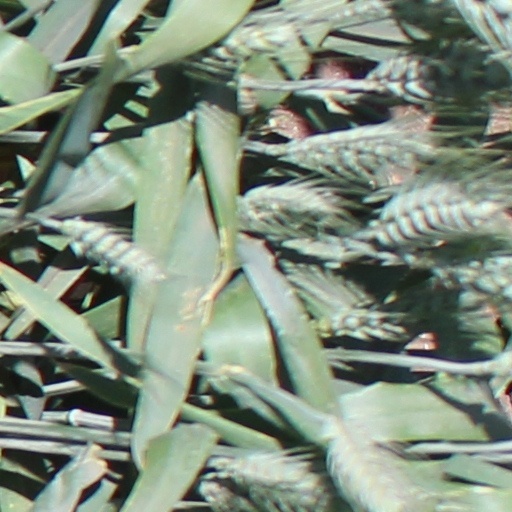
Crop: wheat